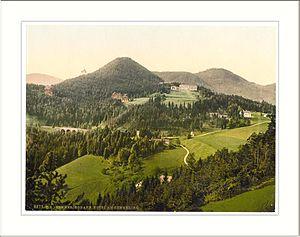
La Course de côte du Semmering était une compétition automobile disputée régulièrement durant les années 1900 et 1920 dans les préalpes orientales septentrionales autrichiennes, entre la Basse-Autriche et le land de Styrie, pour rejoindre le Col du Semmering situé à une altitude de 935 mètres.